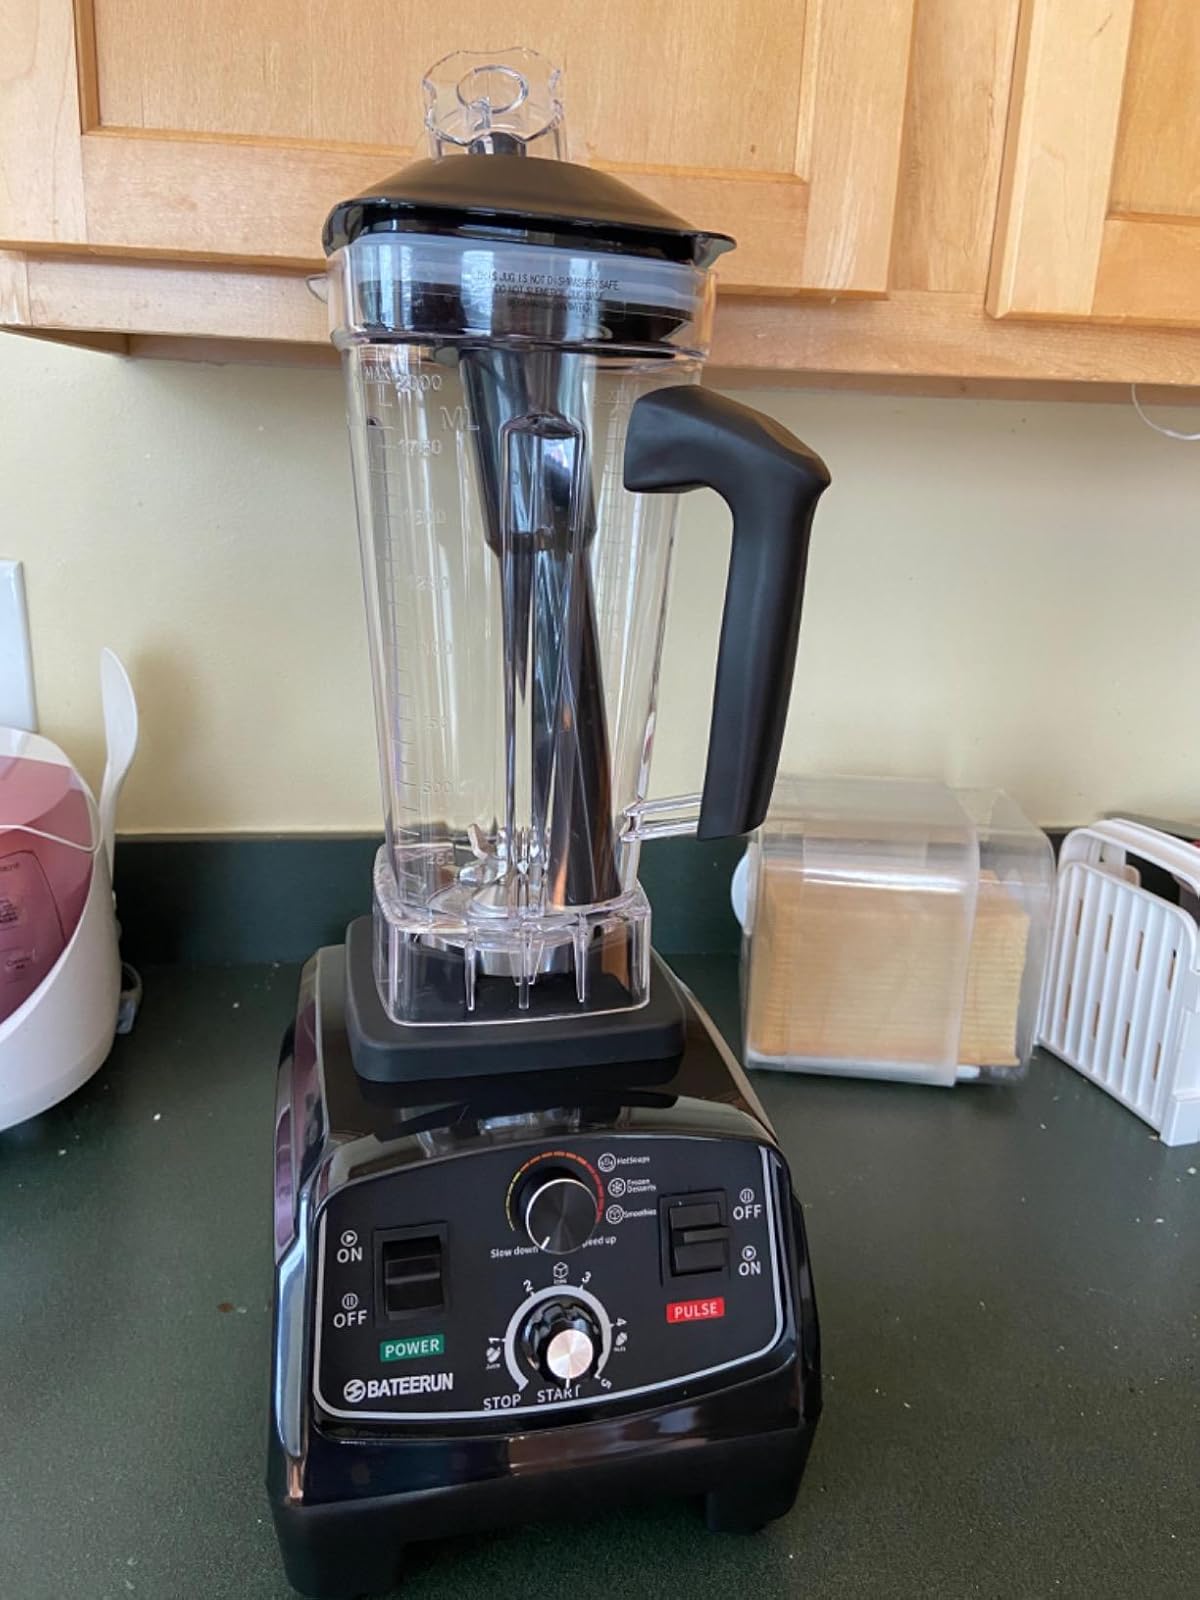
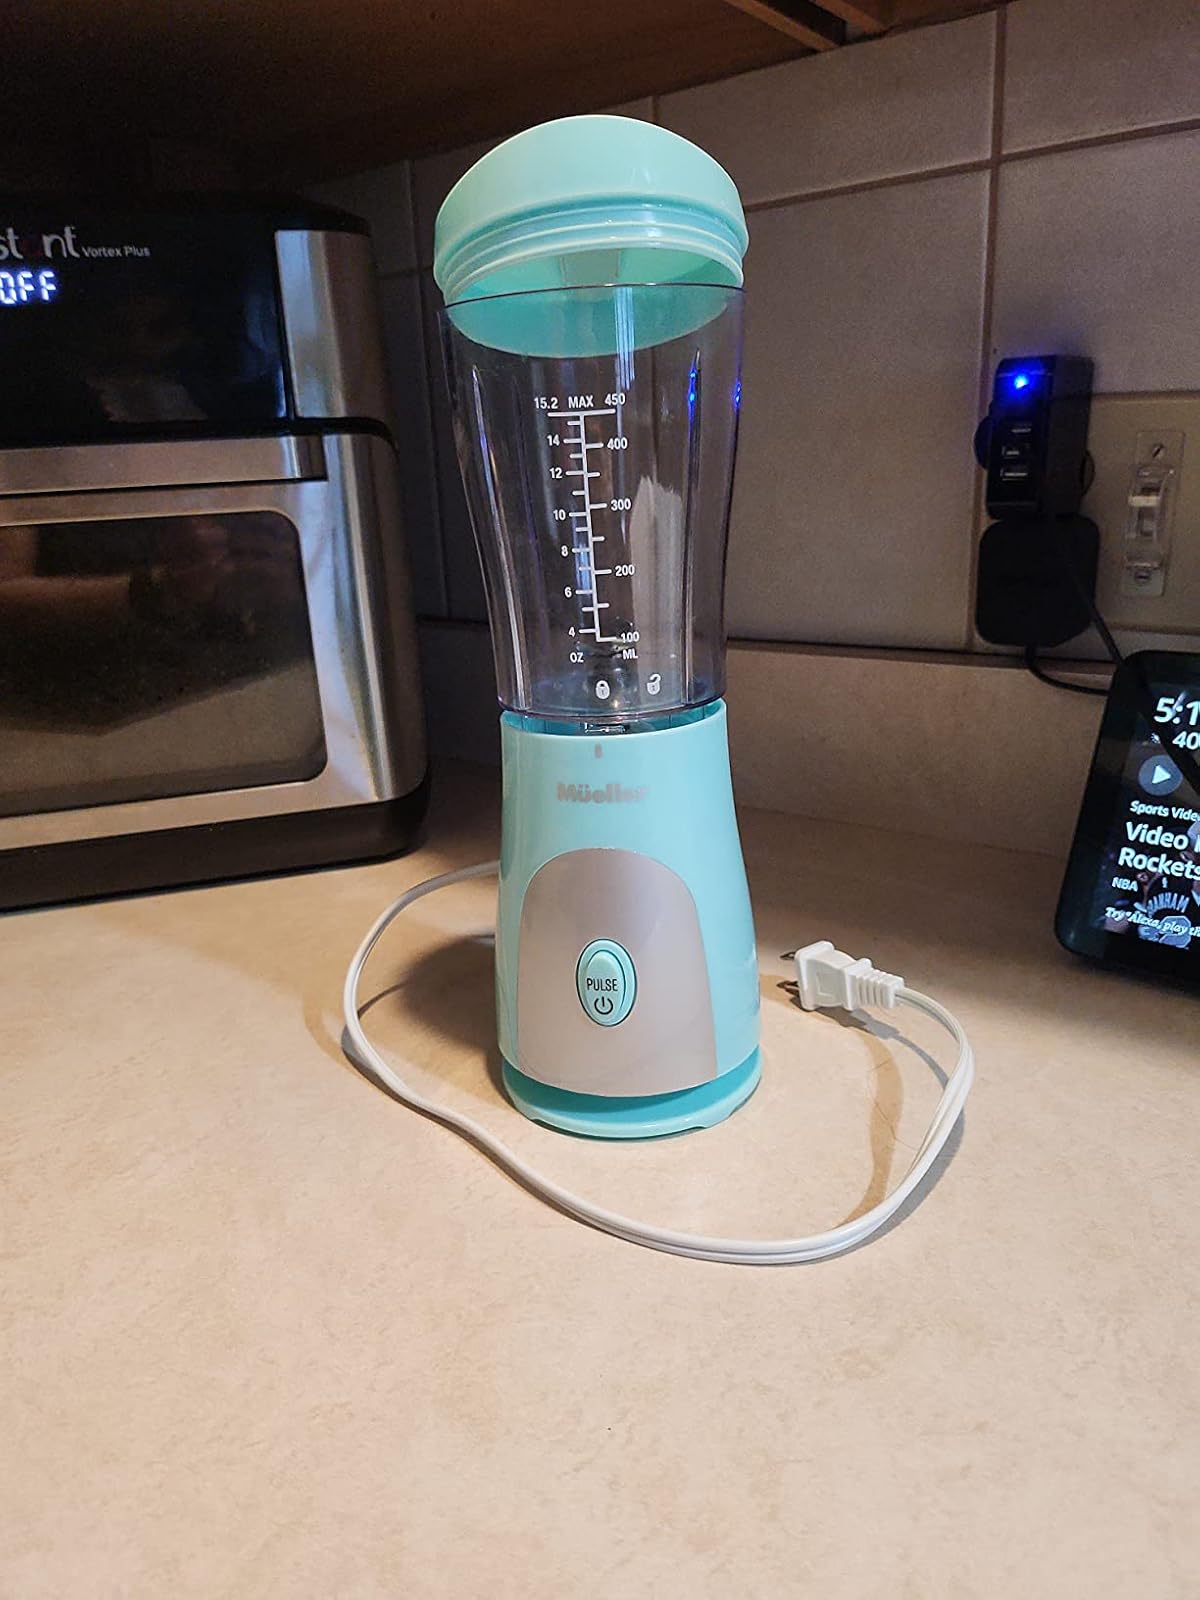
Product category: items_blender
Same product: no